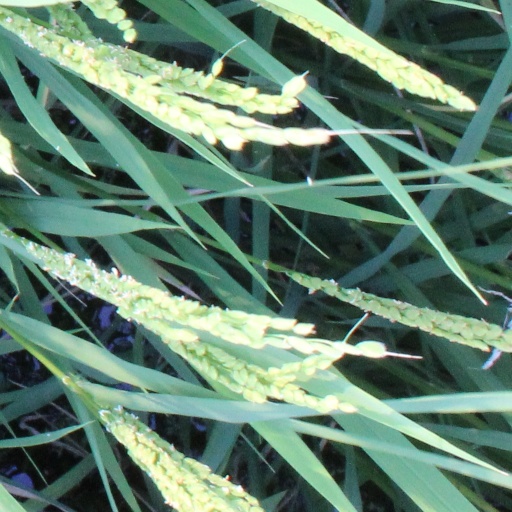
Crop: rice